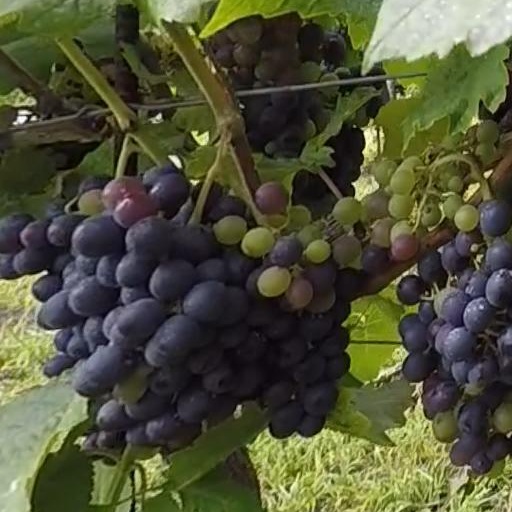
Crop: grape